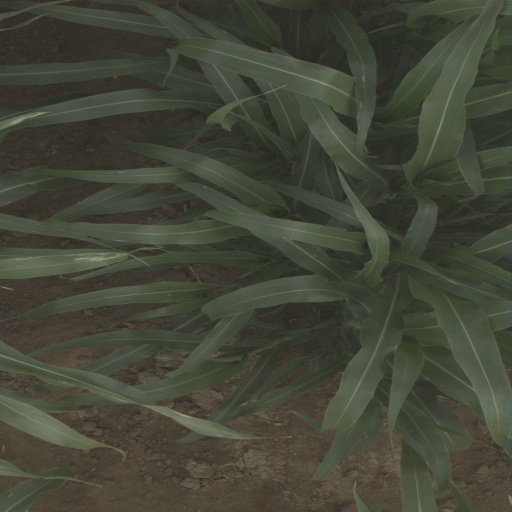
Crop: sorghum